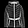
Label: Coat